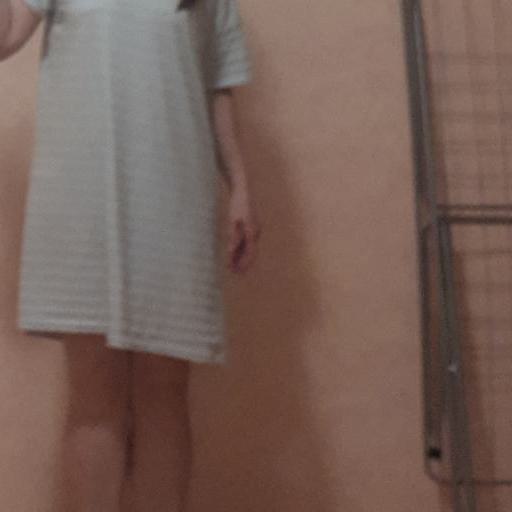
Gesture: no_gesture